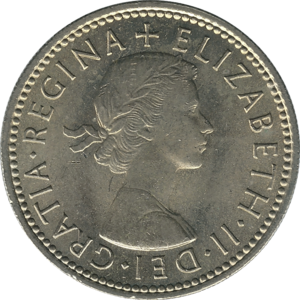
Le shilling est une ancienne pièce de monnaie du Royaume-Uni qui a été utilisée jusqu’à la décimalisation du livre sterling en 1965. Le shilling valait un vingtième d’une livre sterling ou douze pence. Il fut frappé pour la première fois sous le règne du roi Henri VII, alors connu sous le nom de testoon, avant de devenir connu sous le nom de shilling, qui se dérive du mot vieil anglais scilling, du milieu du XVIᵉ siècle au début des années 1990, où il était retiré de la circulation. Le mot anglais bob était souvent utilisé de parler d’une valeur monétaire de plusieurs de shillings, par exemple ten-bob note. Après la décimalisation le 15 février 1971, le shilling a eu une valeur équivalente de cinq pence. La pièce était frappée en argent de son début en 1503 à 1947 et après ces années, en cupro-nickel jusqu'à son retraite de la circulation.